Haweswater Reservoir

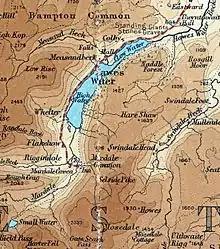
1924 map of Haweswater before it was enlarged. Note Mardale Green and the original road on the west bank.

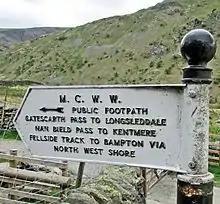
1930s Manchester Corporation Water Works (MCWW) footpath sign at the western end car park

Before the valley was flooded in 1935, all the farms and dwellings of the villages of Mardale Green and Measand were demolished, as well as the centuries-old Dun Bull Inn at Mardale Green. The village church was dismantled and the stone used in constructing the dam; all the bodies in the churchyard were exhumed and re-buried at Shap.